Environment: real
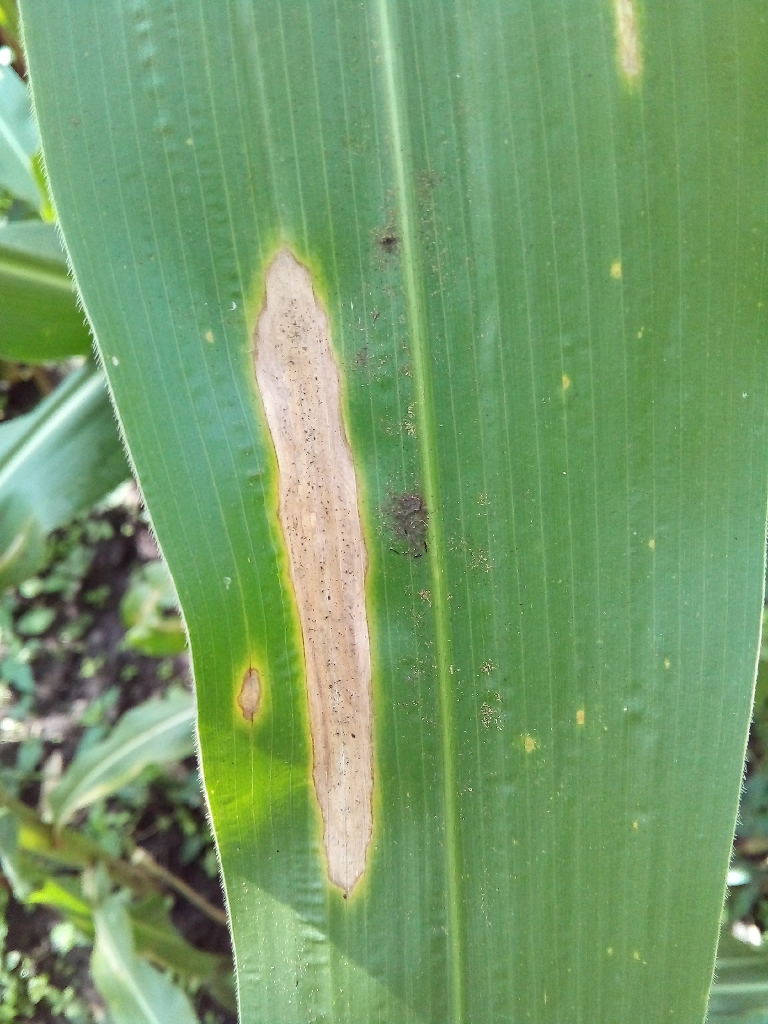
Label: northern_corn_leaf_blight